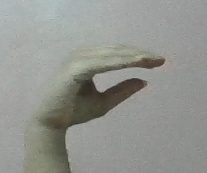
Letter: jeem